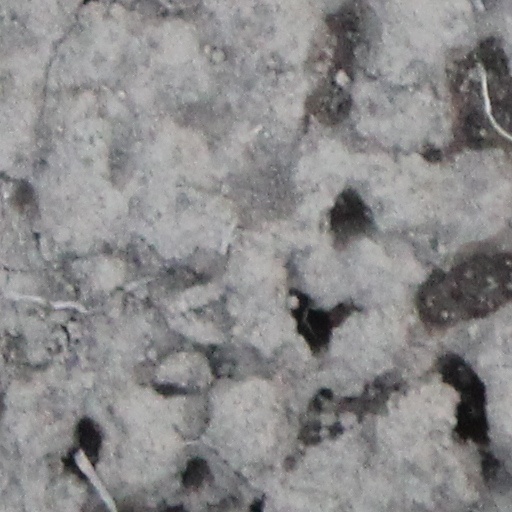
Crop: wheat